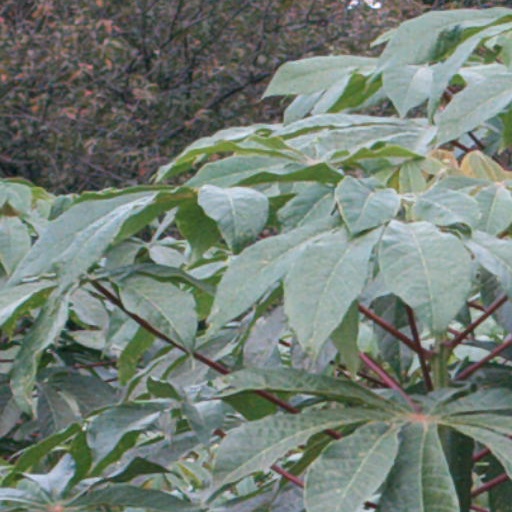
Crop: cassava